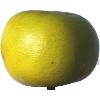
Label: Pomelo Sweetie 1